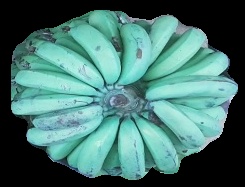
Variety: pachbale
Grade: grade2